Point Aconi, Nova Scotia

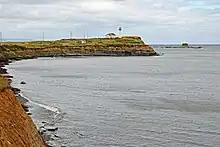
Point Aconi

Point Aconi (2021 pop. 113) is a rural community in Nova Scotia at the northeastern tip of Boularderie Island. It derives its name from the headland of the same name, Point Aconi.